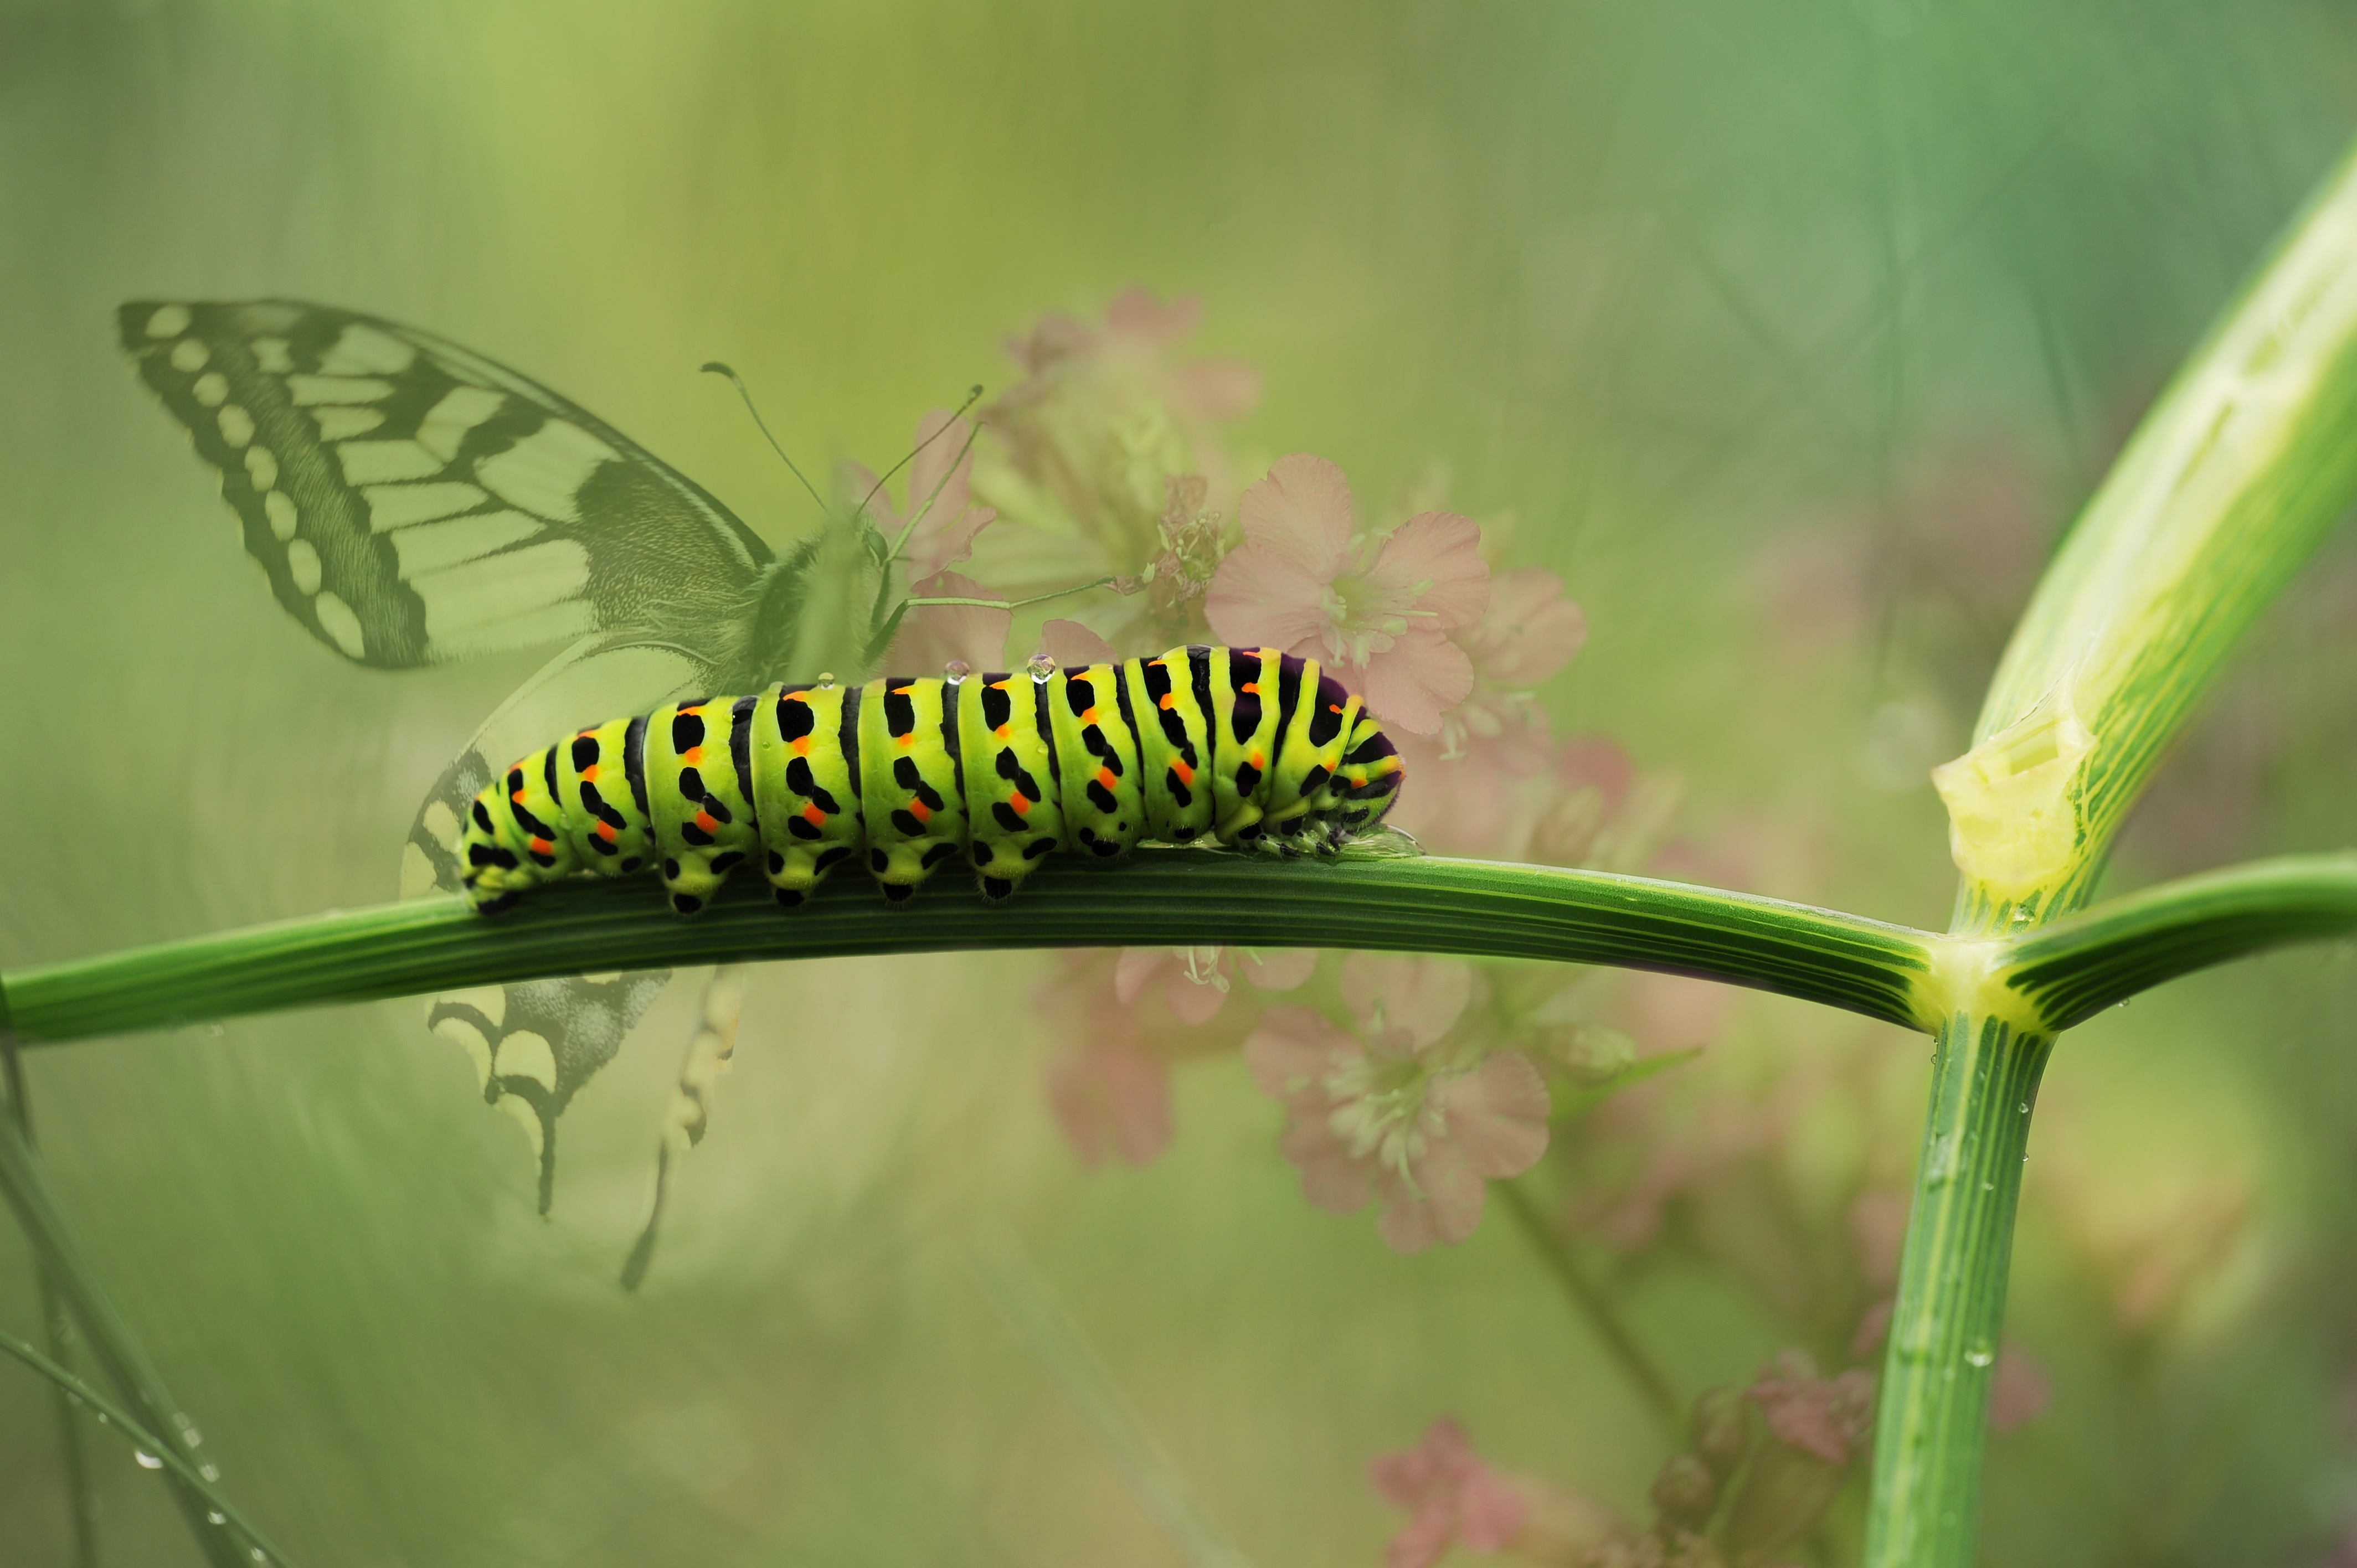
nature, grass, blossom, plant, leaf, flower, bloom, green, insect, botany, butterfly, garden, flora, fauna, invertebrate, caterpillar, close up, nectar, larva, macro photography, arthropod, fennel, dovetail, plant stem, moths and butterflies, lycaenid